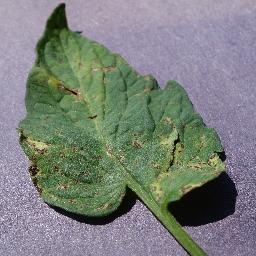
Label: Tomato___Septoria_leaf_spot